Ludvig Puusepp

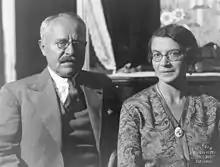
Ludvig Puusepp with his wife in 1930

Puusepp married Maria Kotšubei in 1906. After her death in 1929, he married Maria Küppar, and in 1932 their only daughter Liivia (who became a neurosurgeon herself) was born.